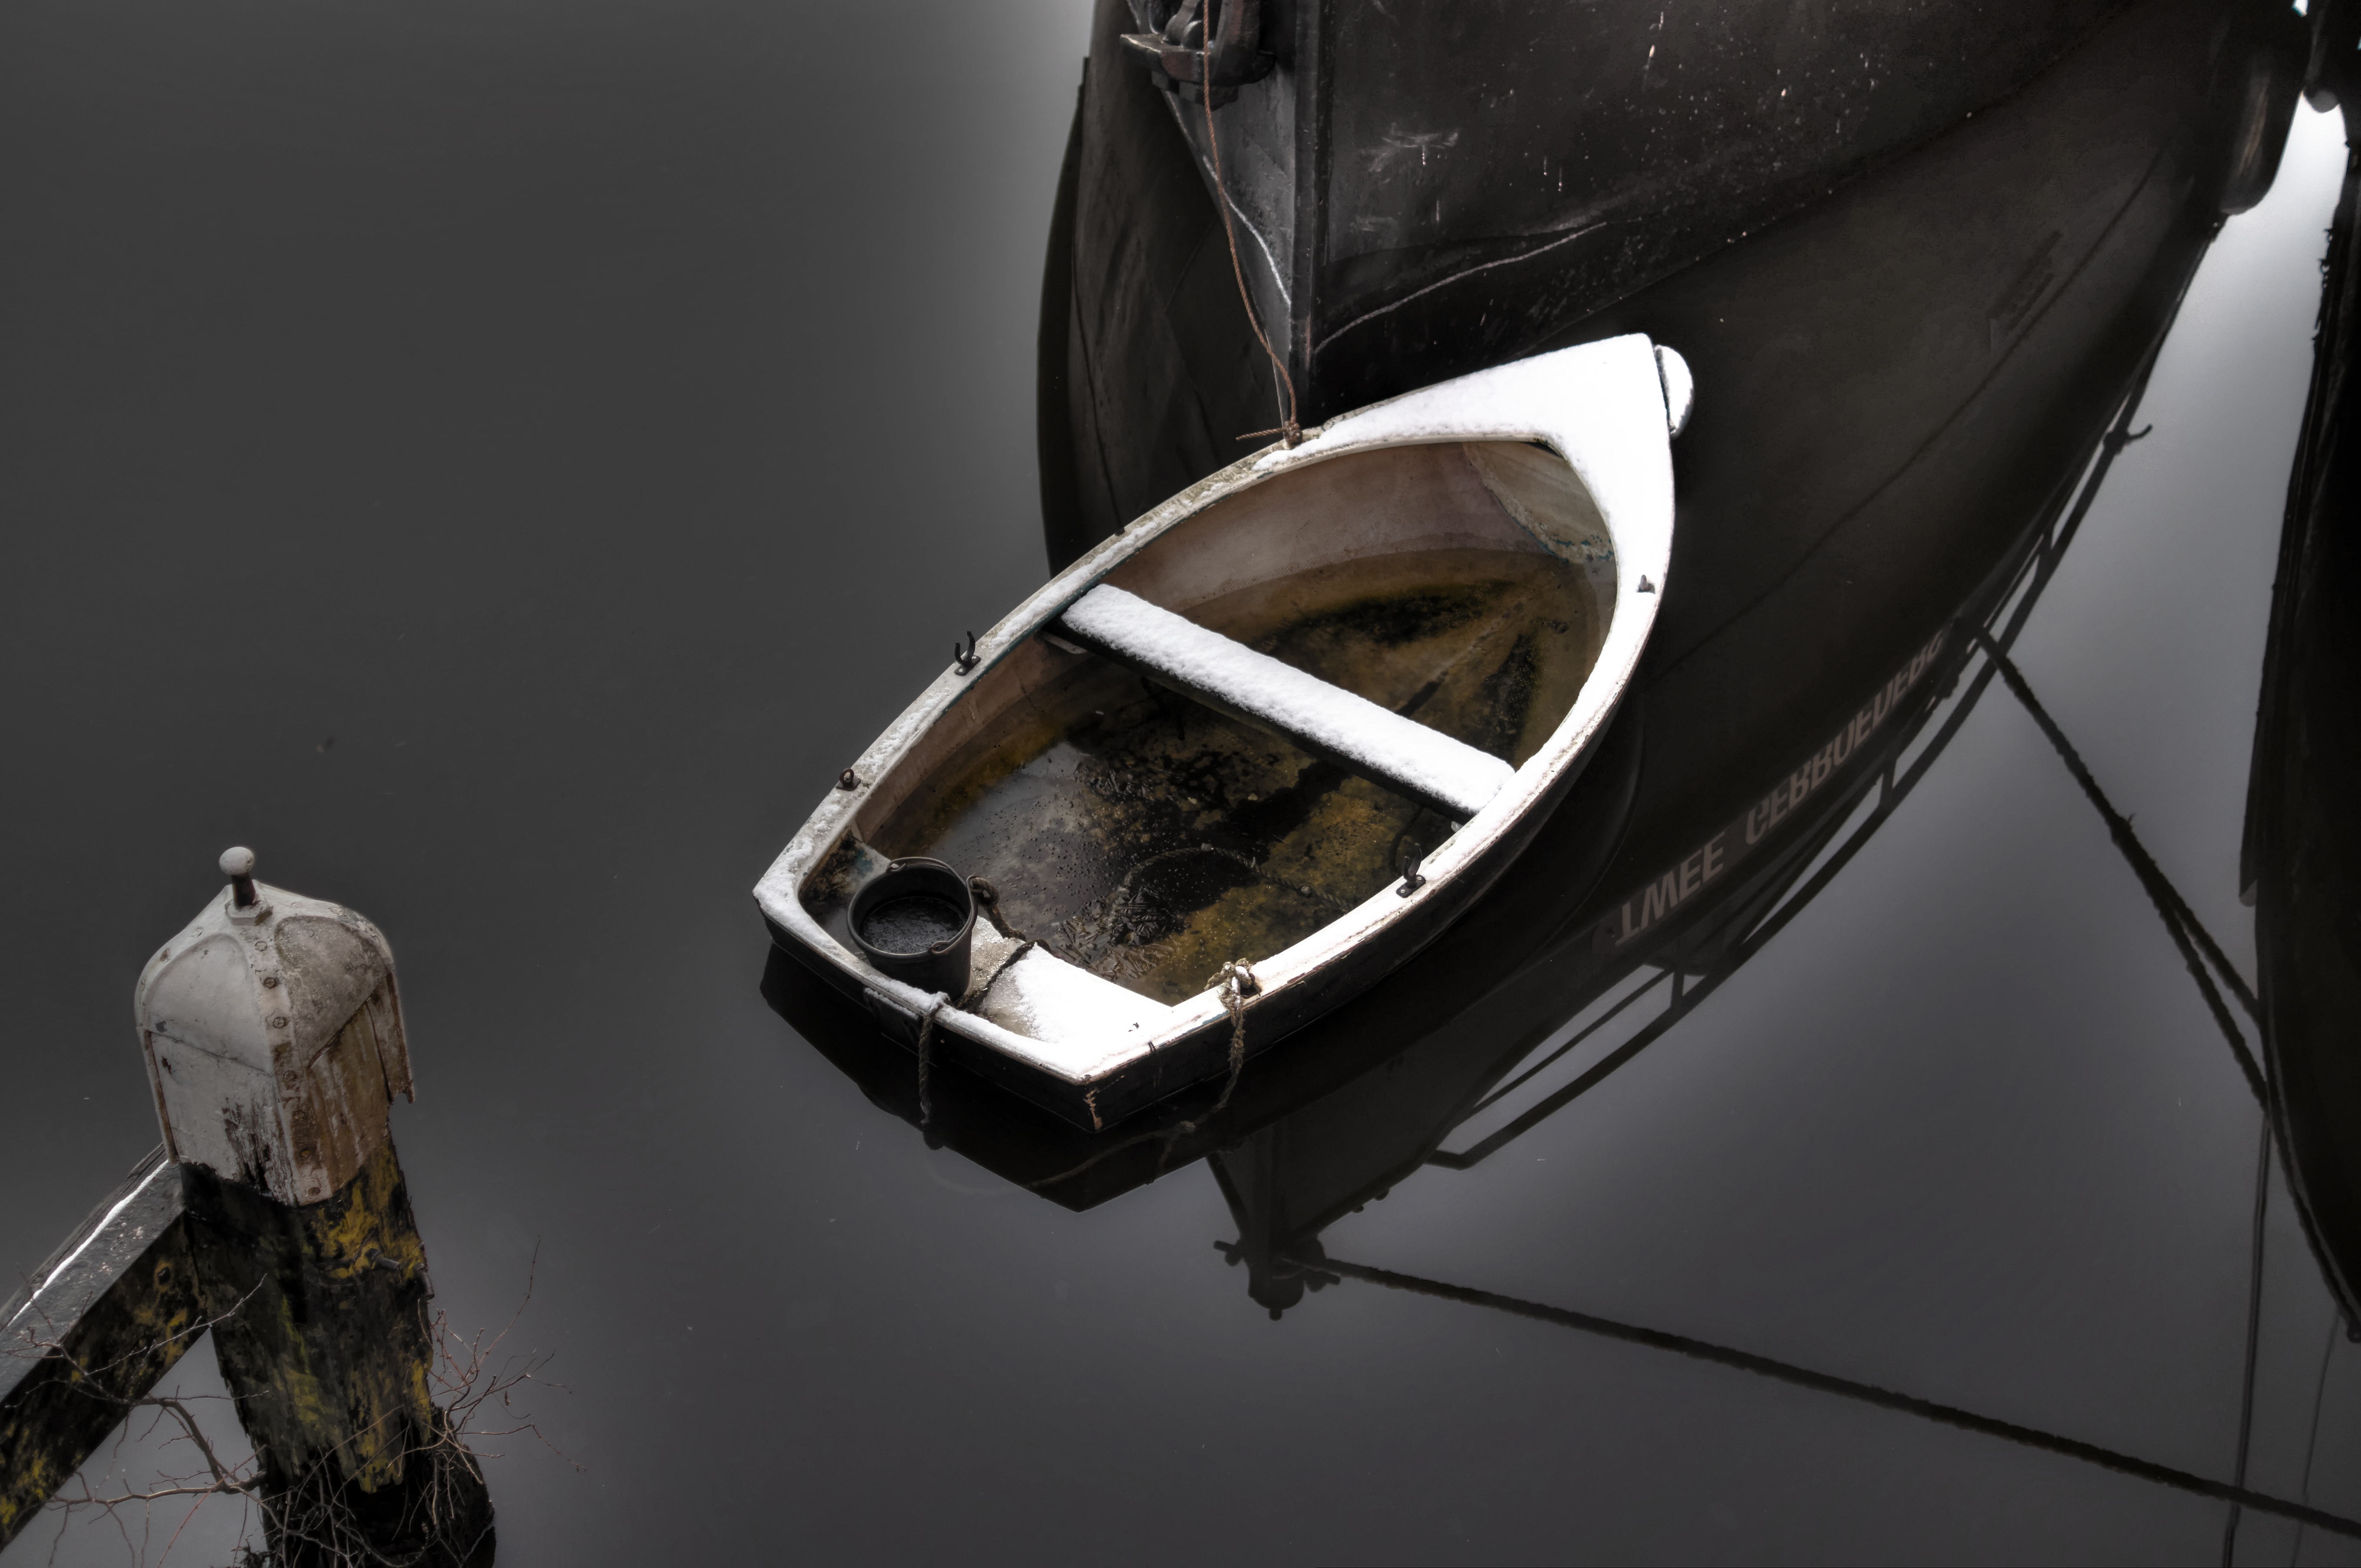
sea, water, ocean, light, black and white, boat, wheel, ship, canoe, transport, reflection, vehicle, dirty, lighting, screenshot, sailing ship, pale